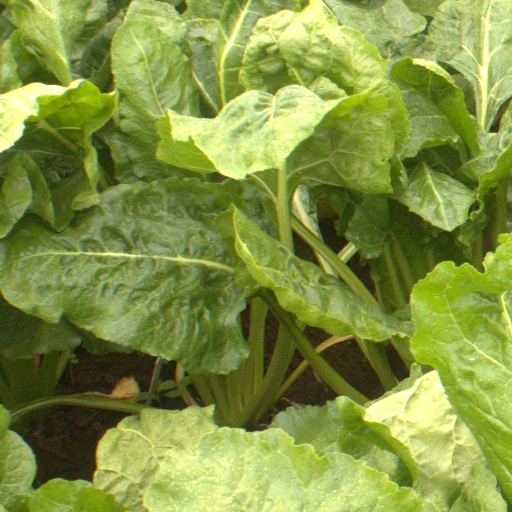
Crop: sugar beet